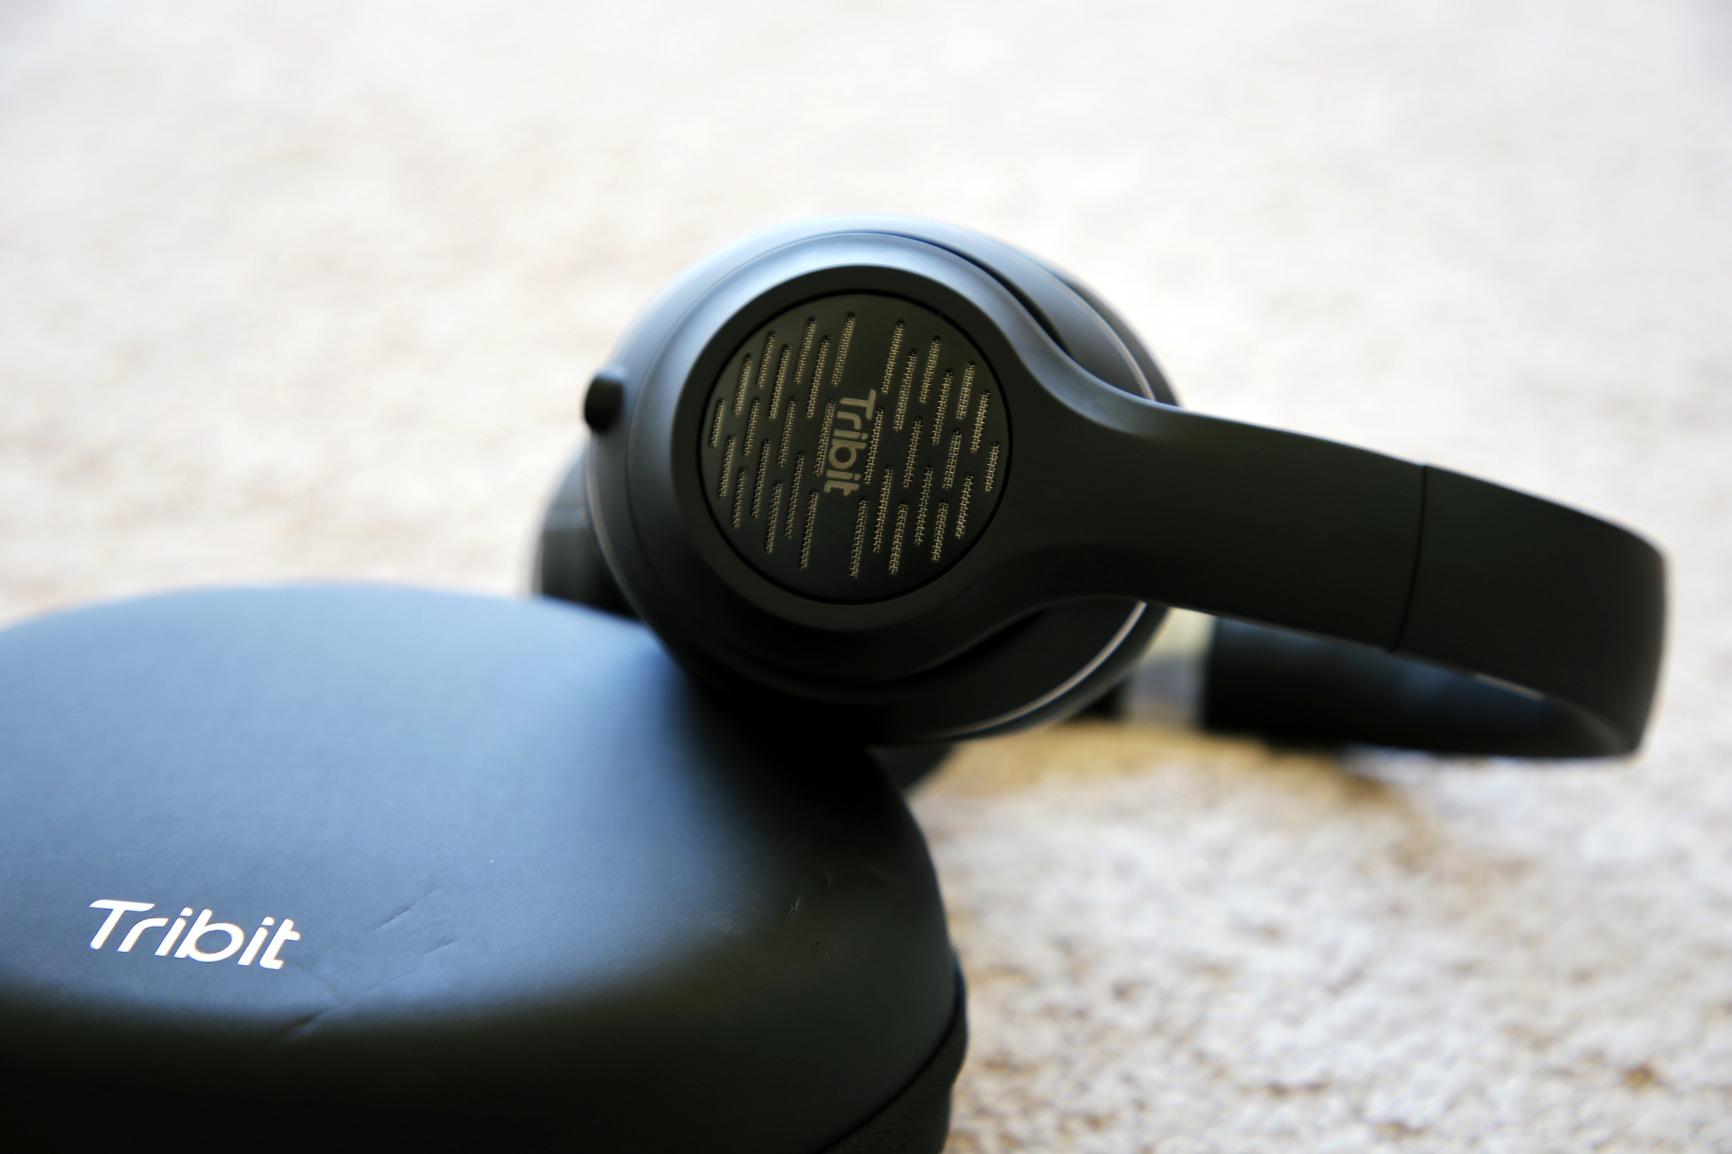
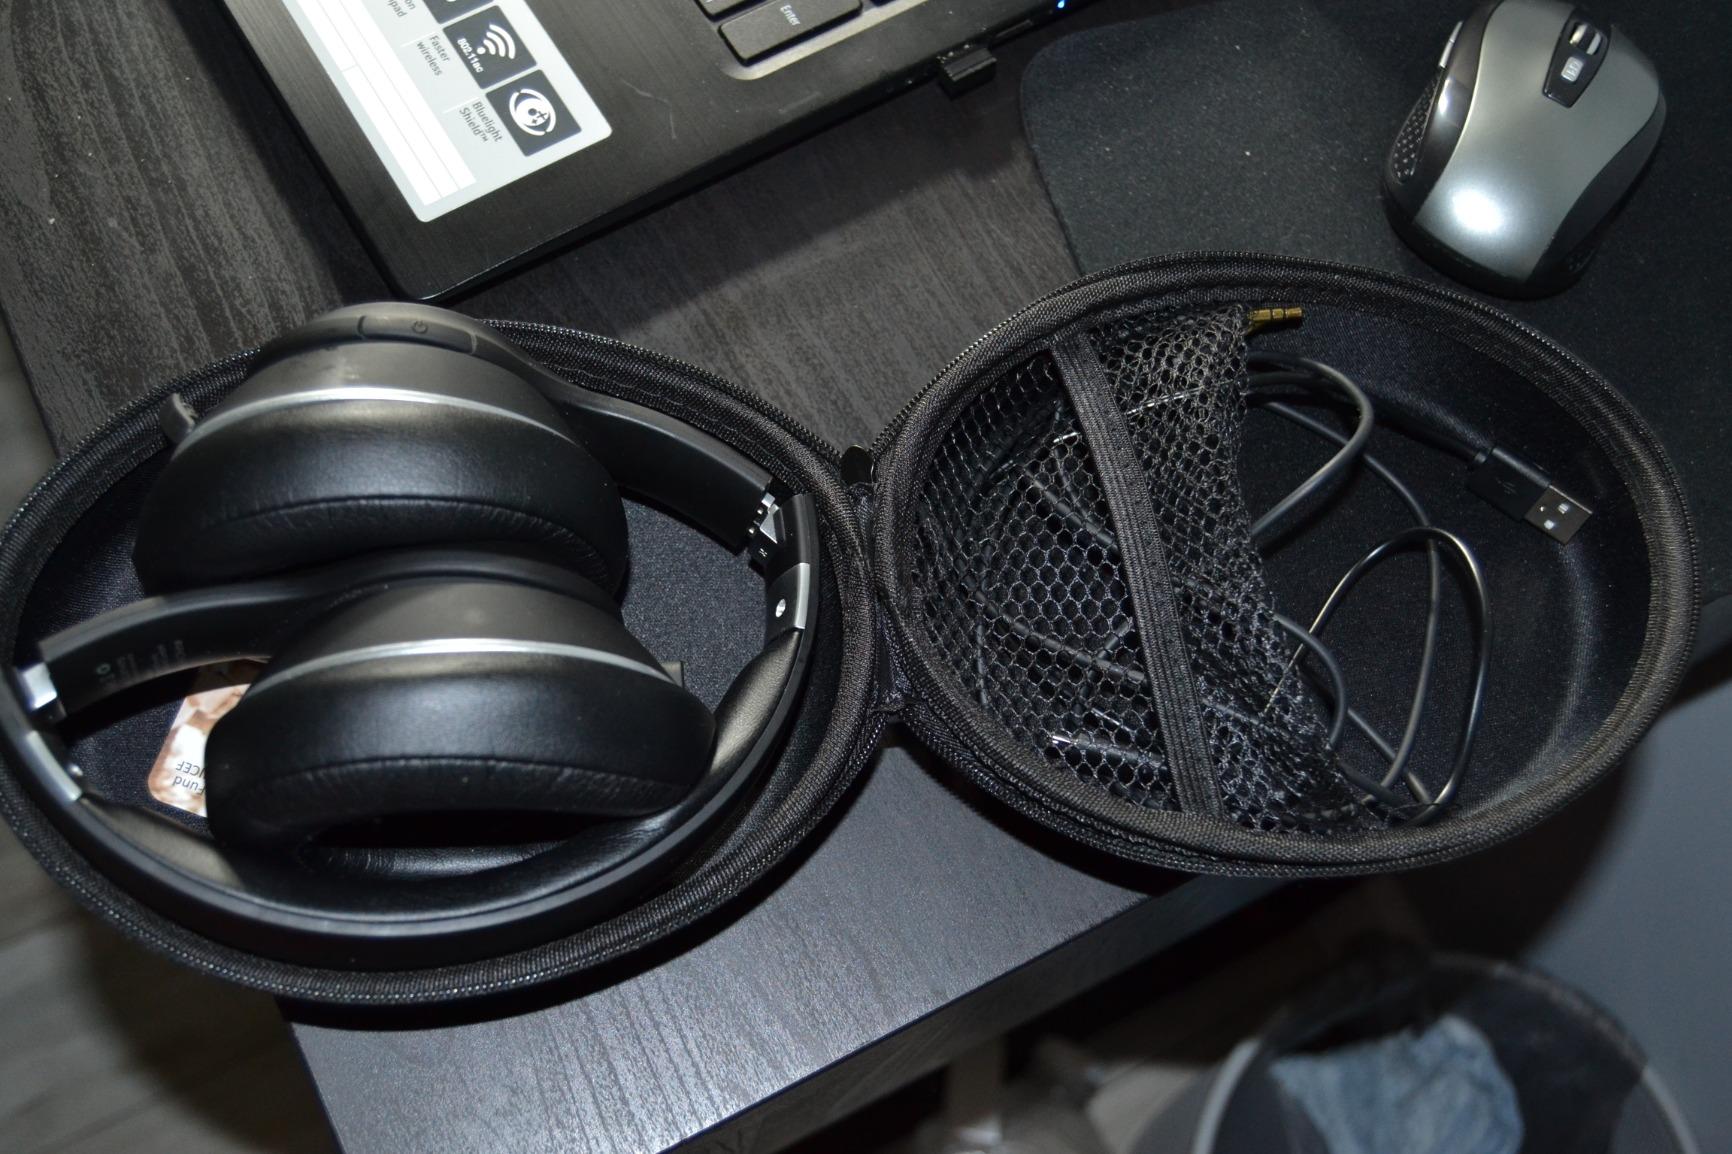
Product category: headphones
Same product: yes